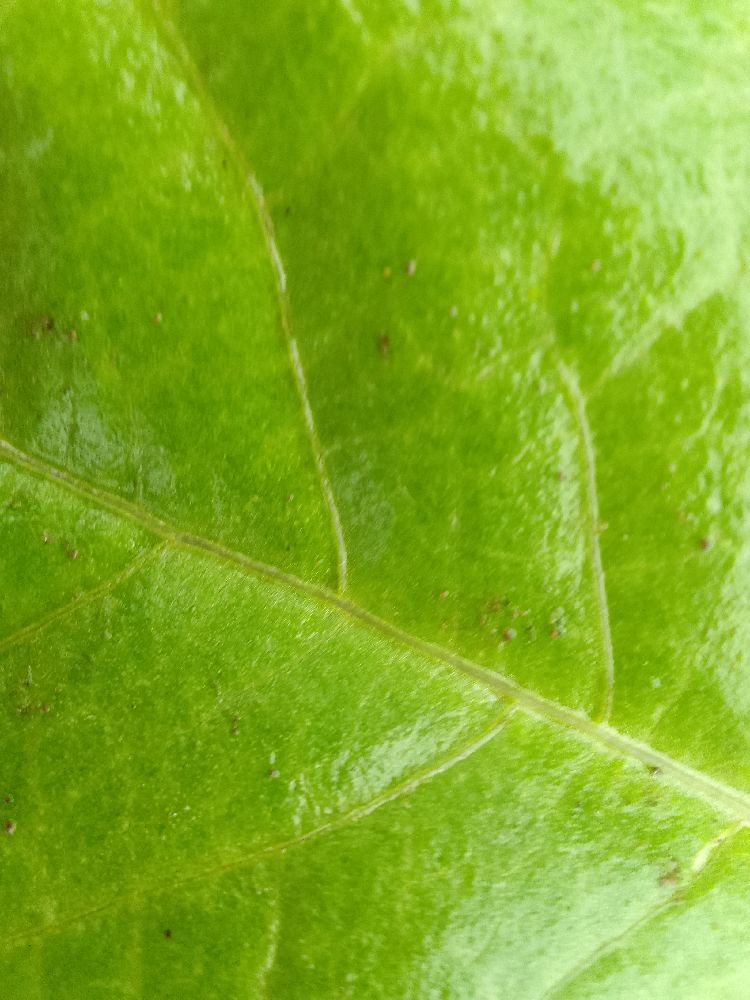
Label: healthy